The Christ Myth

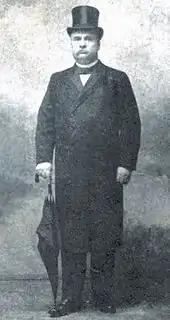
G.P.J.P. Bolland

Ch. 22, (p. 451–499), "The New Denial of the Historicity of Jesus" ("Die Neueste Bestreitung der Geschichtlichkeit Jesu") analyzes Drews's thesis, plus eight writers in support of Drews's thesis about the non-existence of Jesus: J. M. Robertson, Peter Jensen, Andrzej Niemojewski, Christian Paul Fuhrmann, W.B. Smith, Thomas Whittaker, G.J.P.J. Bolland, Samuel Lublinski. Three of them favor mythic-astral explanations.